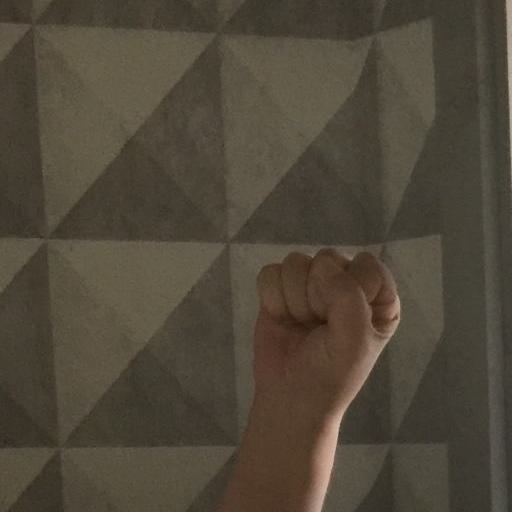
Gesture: fist